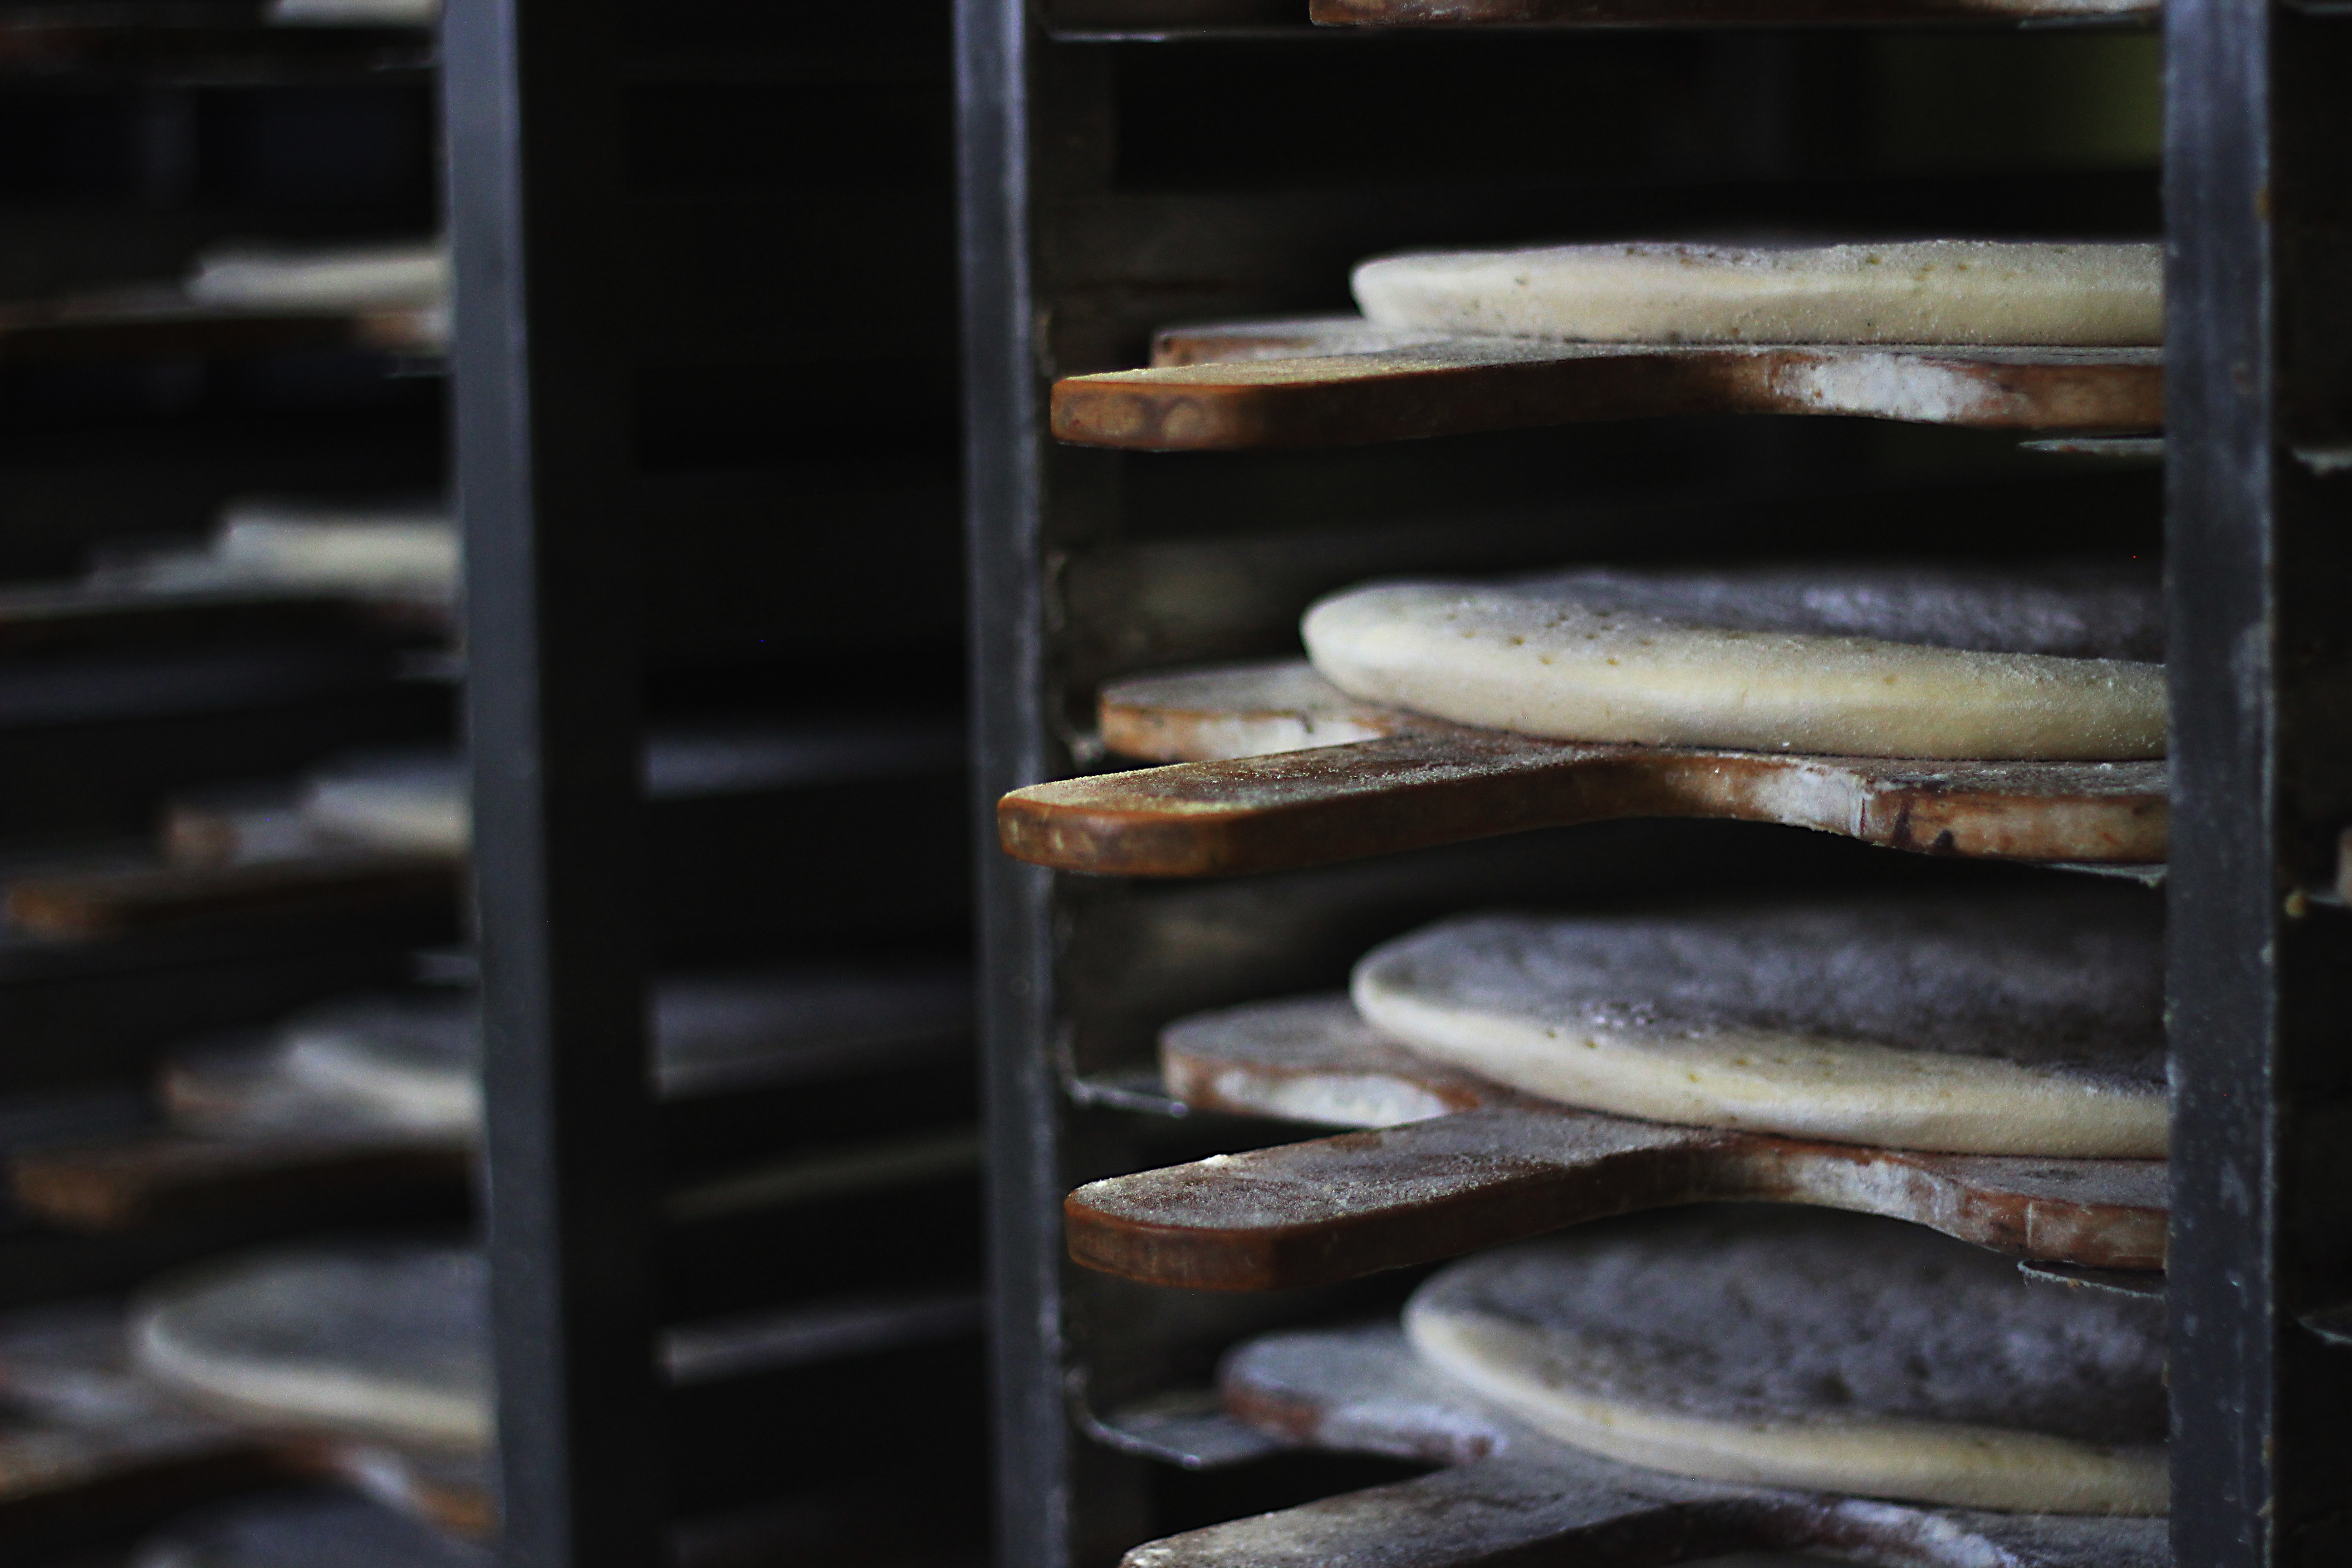
wood, food, cooking, fish, dough, pizza, sardine, bases, forage fish, woodfire, prep